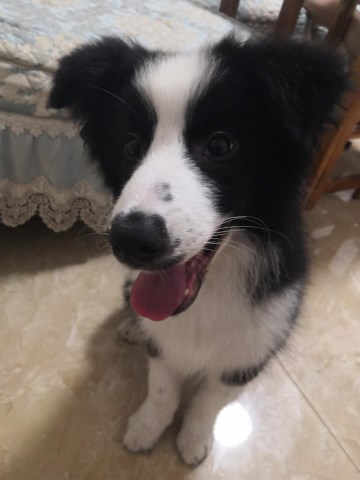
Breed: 2594-n000109-Border_collie